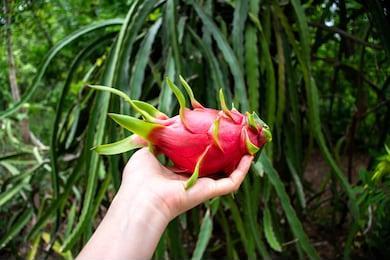
Label: Dragonfruit